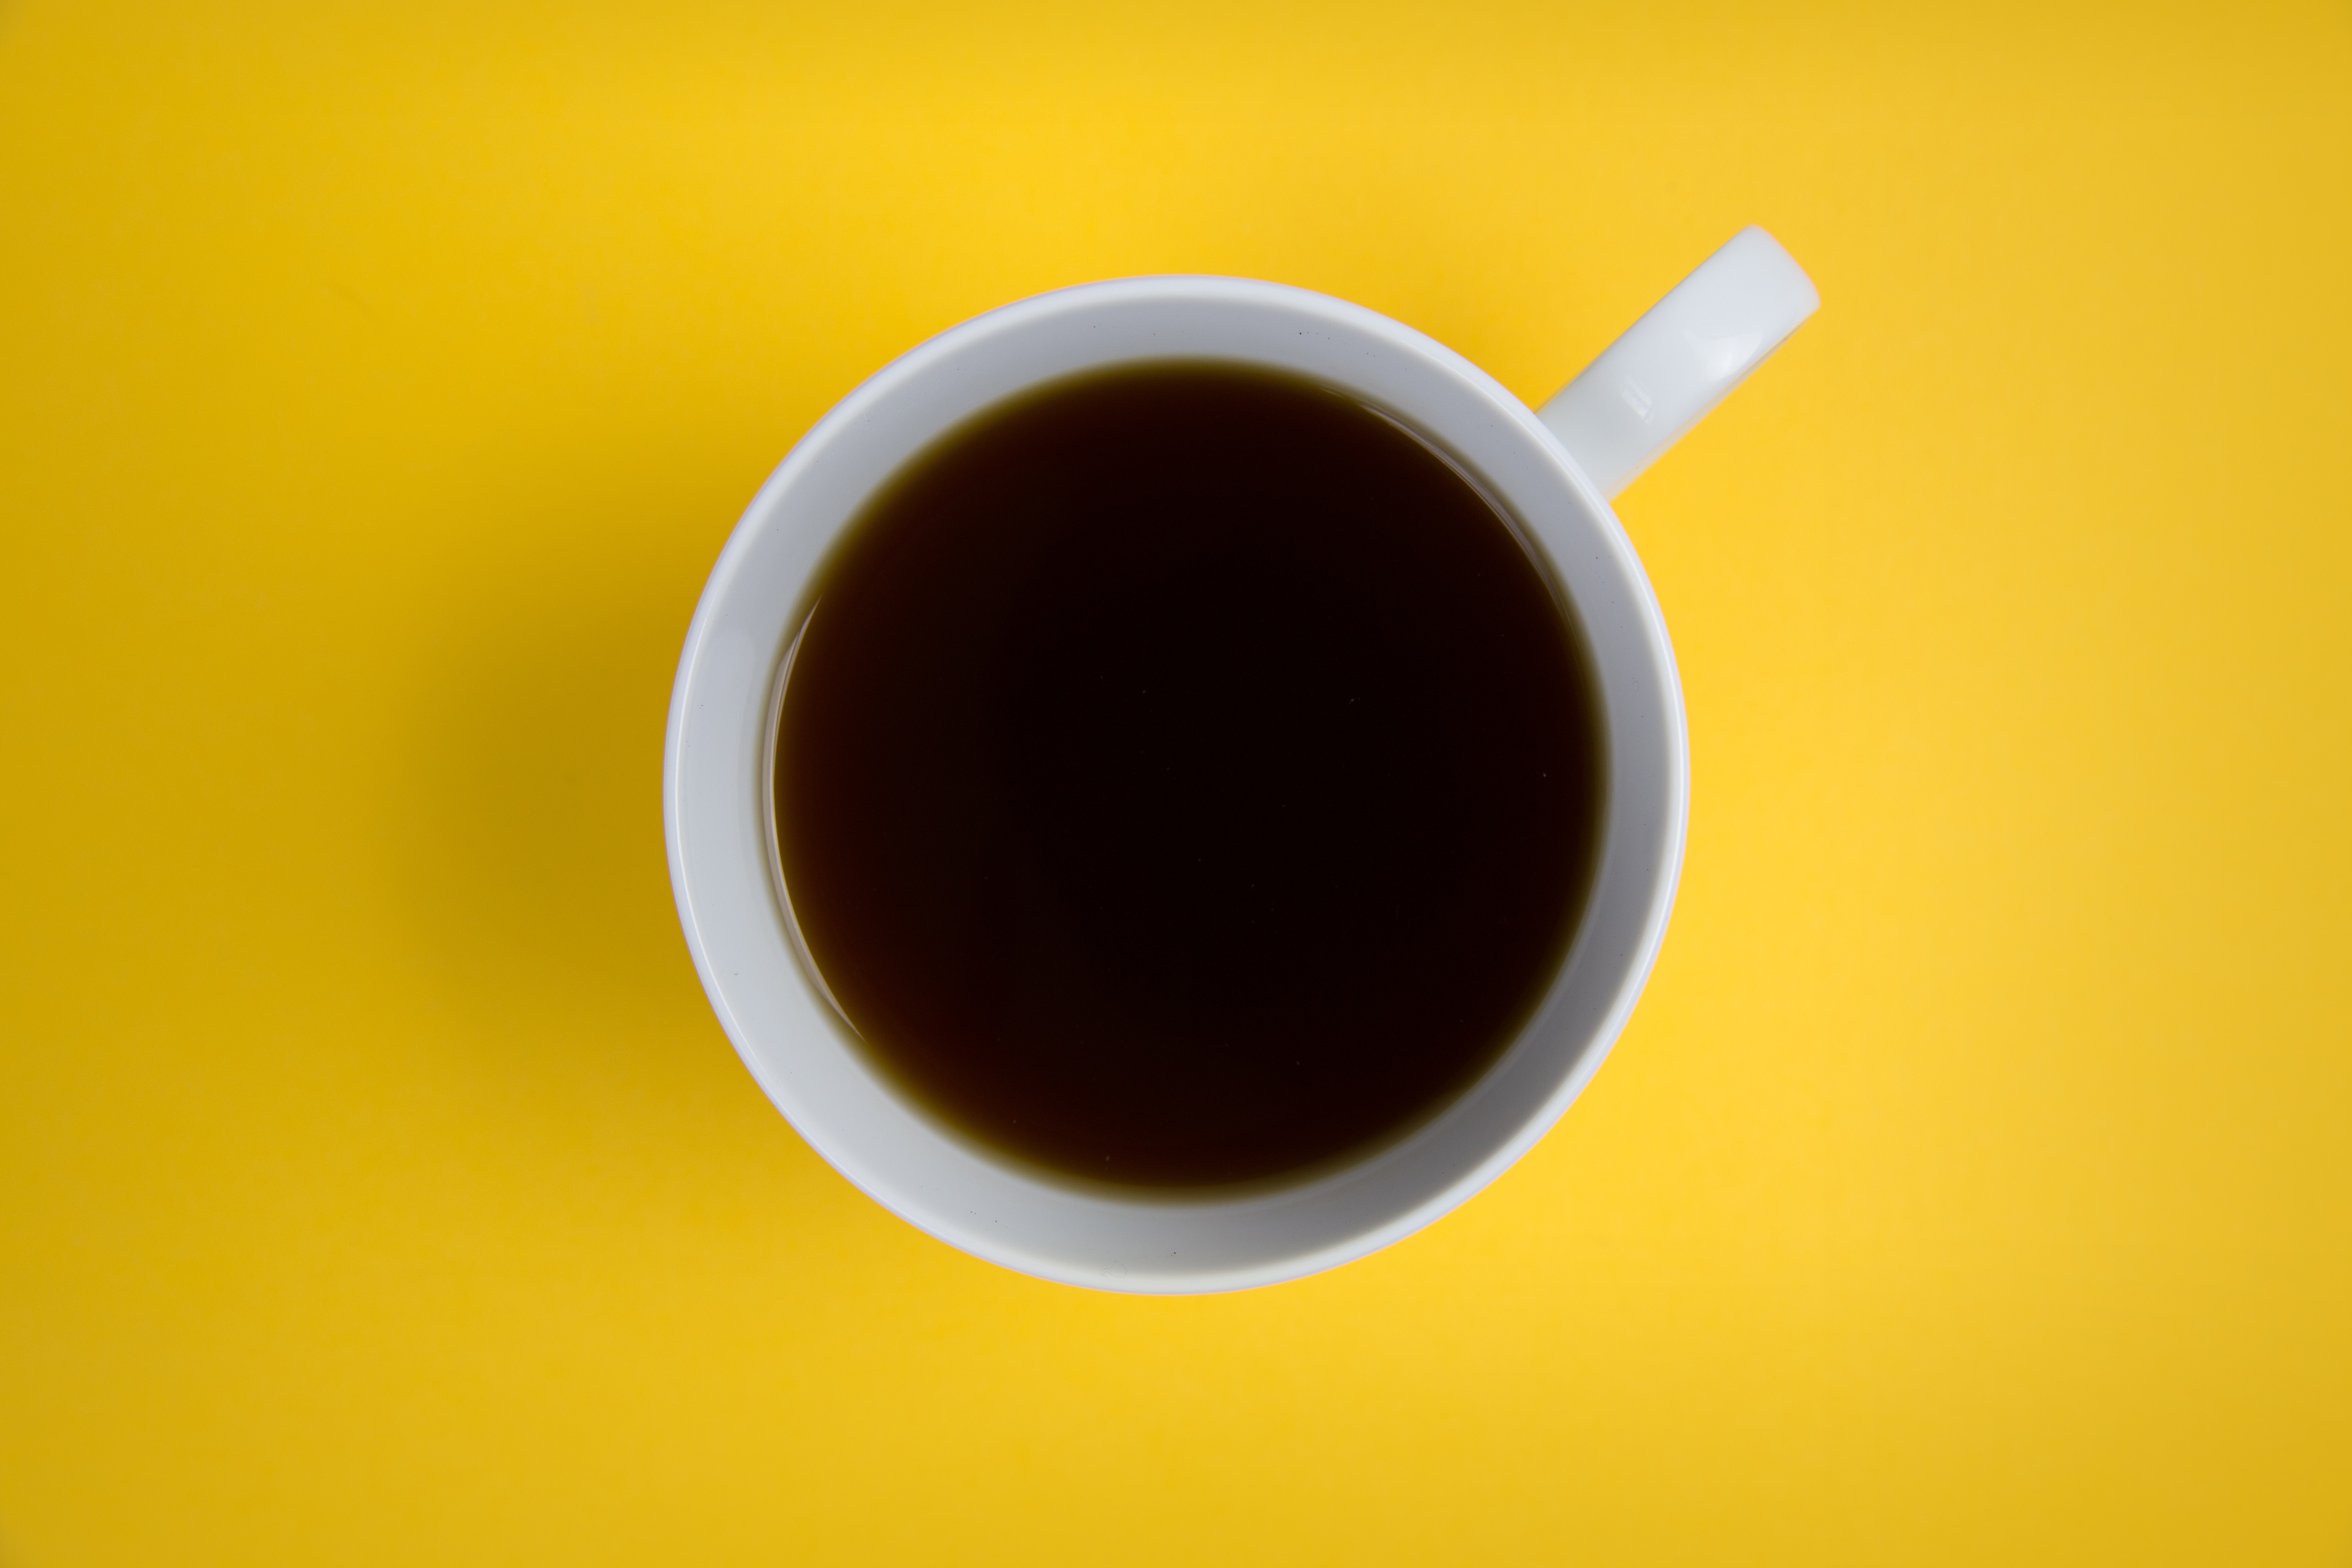
cup, caffeine, coffee cup, dandelion coffee, Coffee substitute, cuban espresso, earl grey tea, coffee, chinese herb tea, drink, caff americano, ristretto, Java coffee, tableware, assam tea, drinkware, instant coffee, stimulant, tea, roasted barley tea, circle, darjeeling tea, lungo, espresso